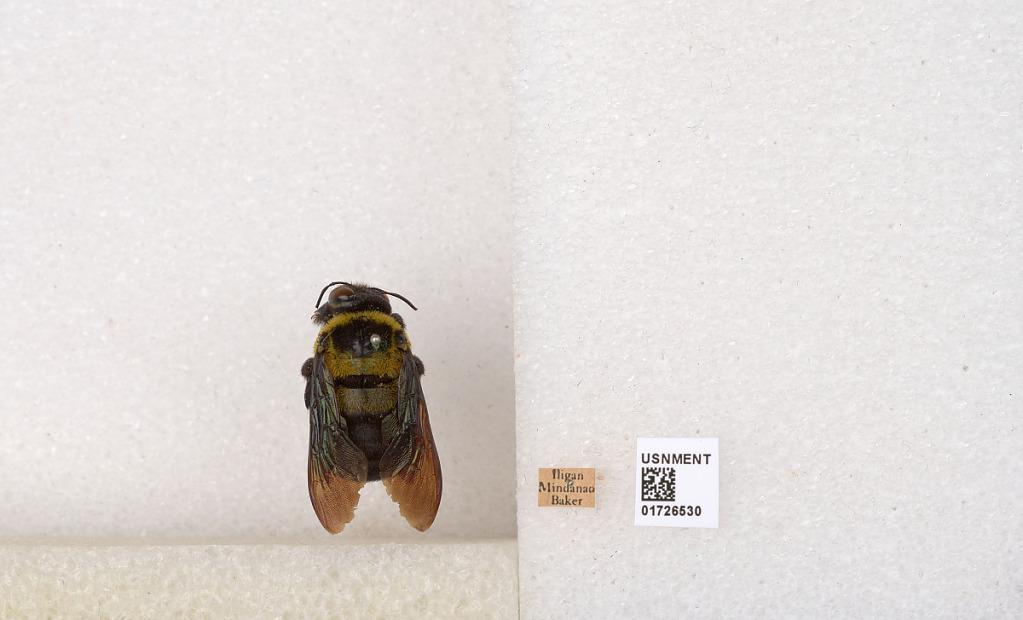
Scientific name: Xylocopa (Koptortosoma) ghilianii Gribodo
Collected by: Baker
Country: Philippines
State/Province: Northern Mindanao
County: Lanao del Norte
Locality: Iligan